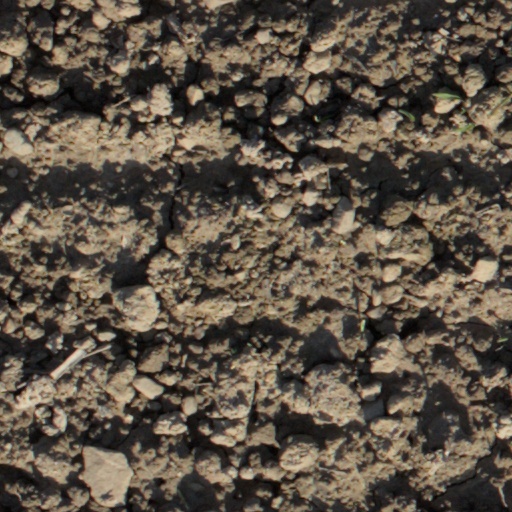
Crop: wheat